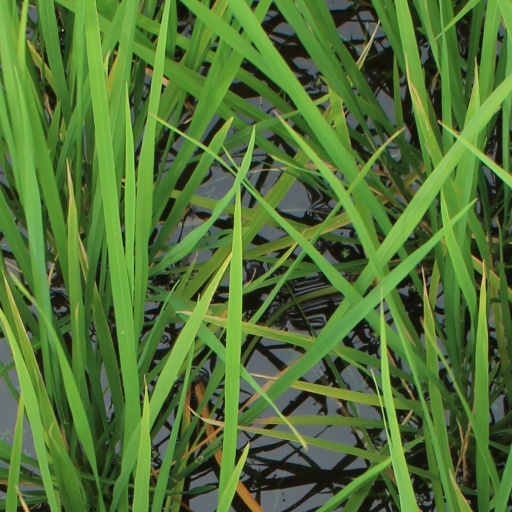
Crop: rice